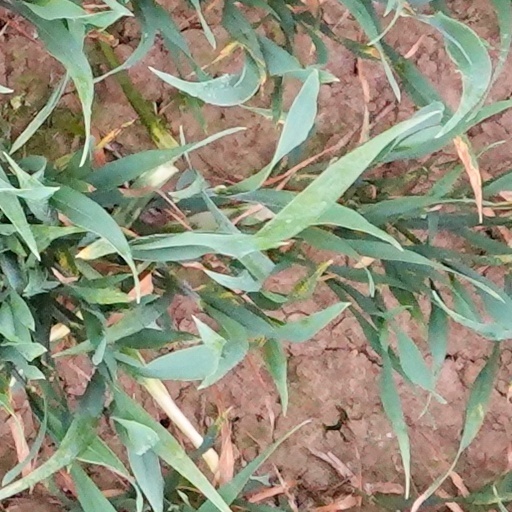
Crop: wheat